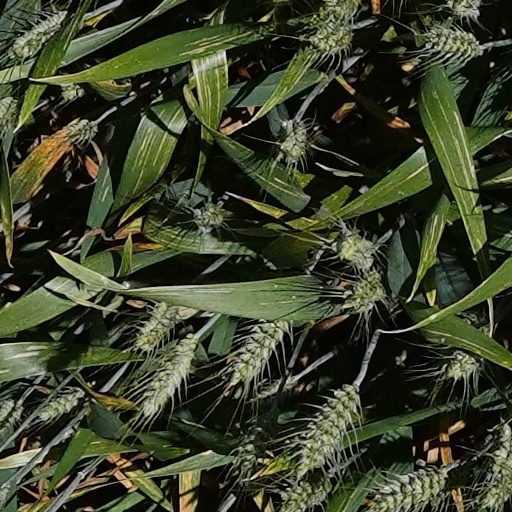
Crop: wheat